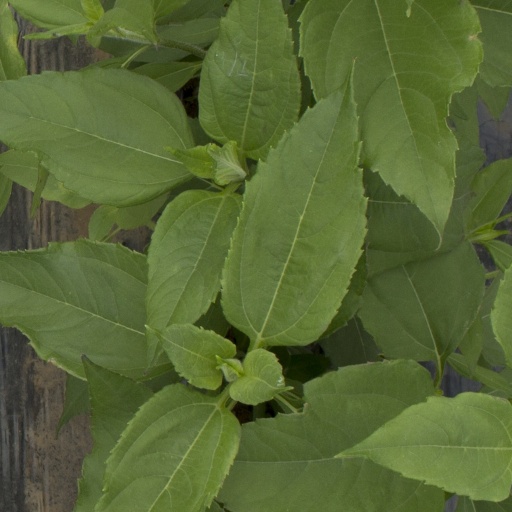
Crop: Jerusalem artichoke